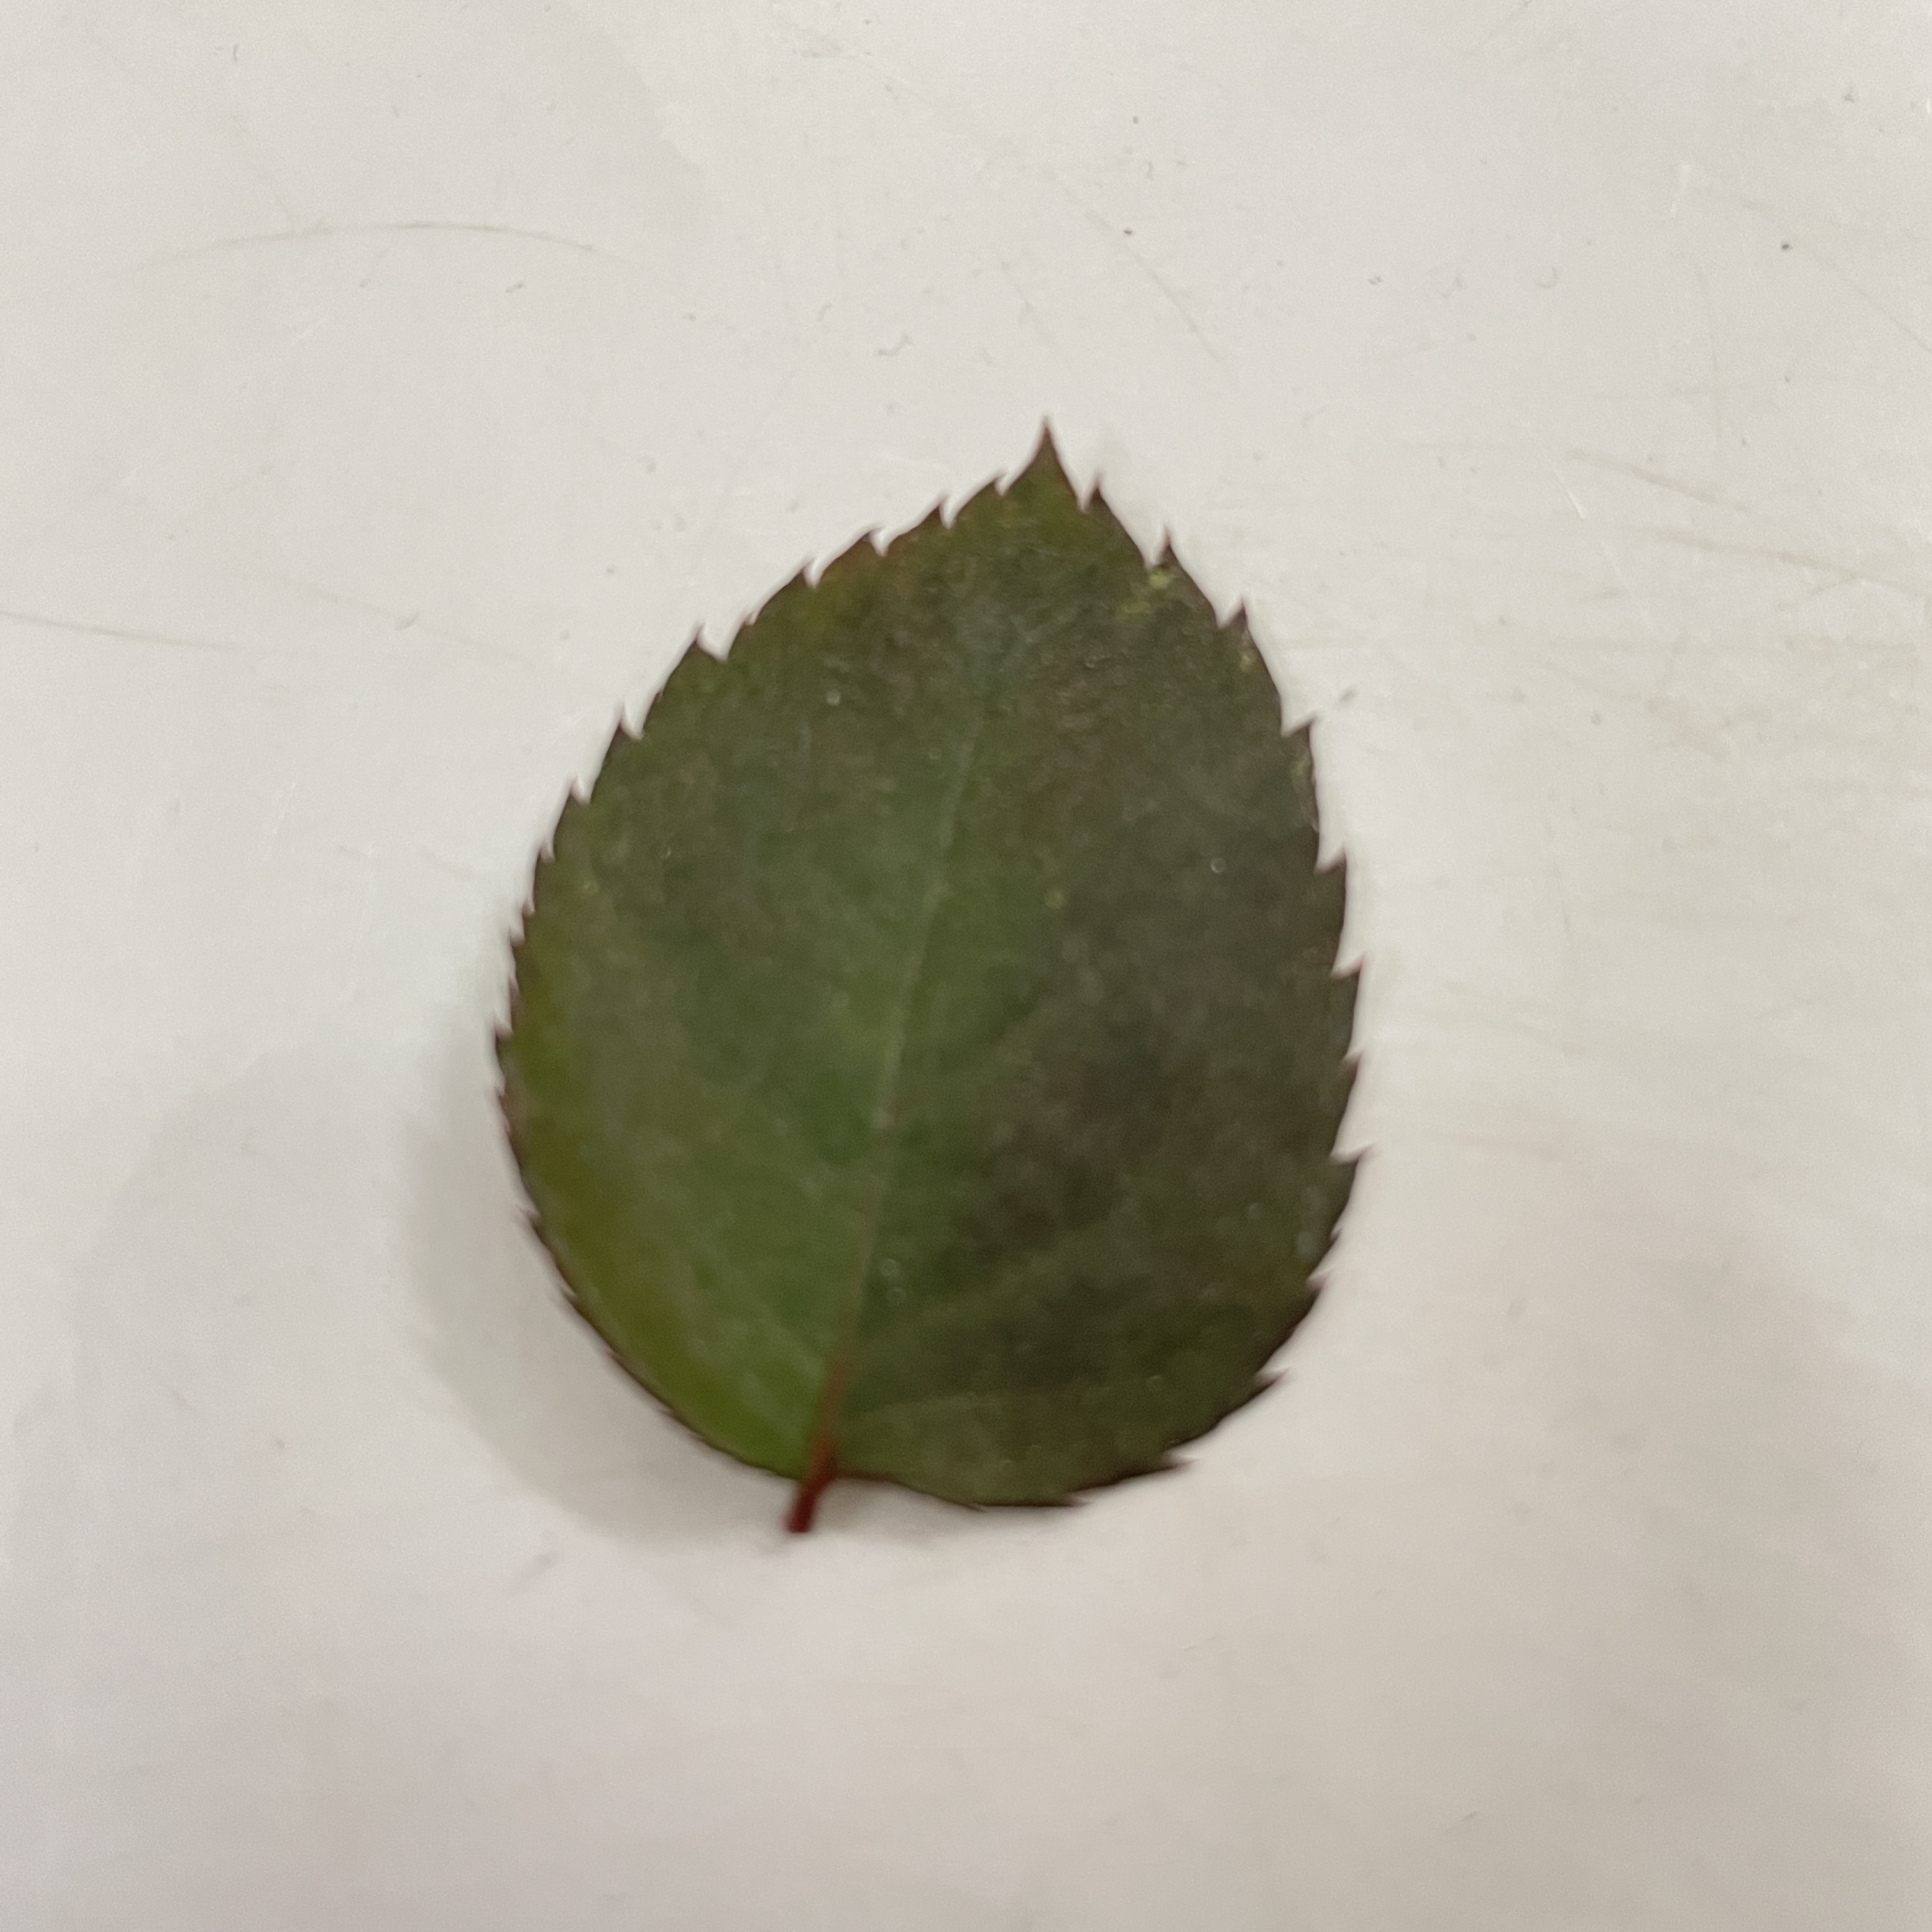
Label: Healthy Leaf